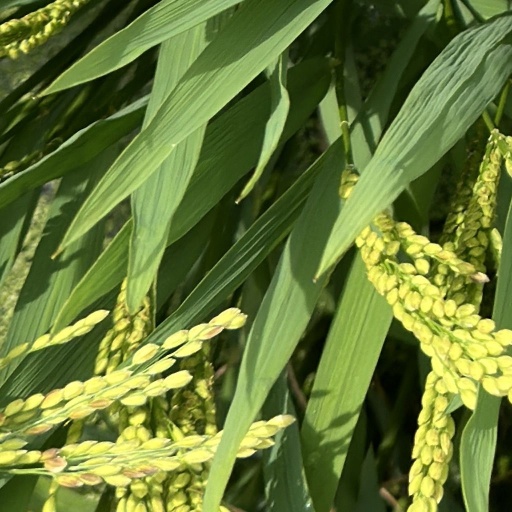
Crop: rice